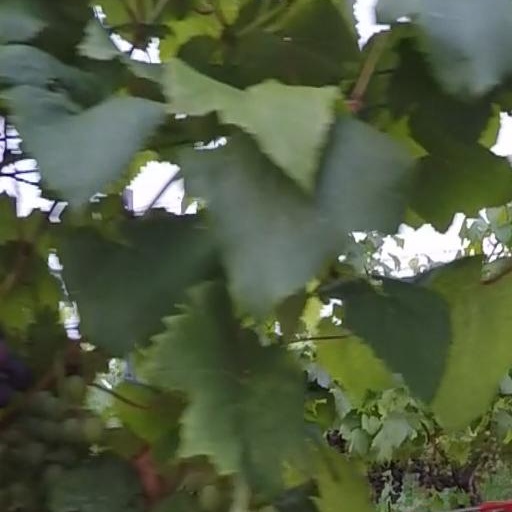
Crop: grape